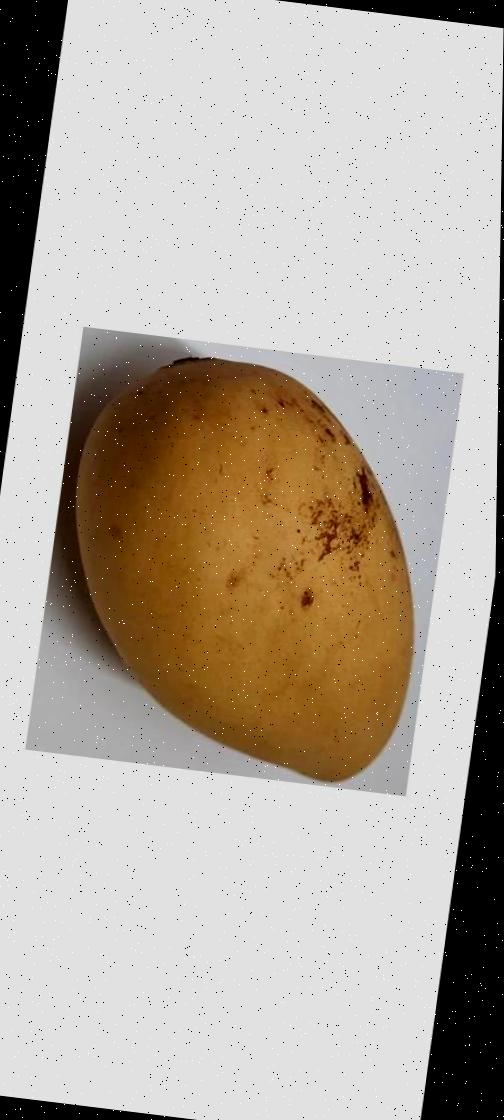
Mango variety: Katimon